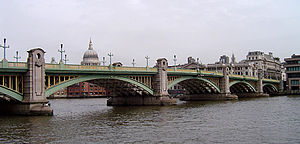
Southwark Bridge
Southwark Bridge
Southwark Bridge er en bro i London som forbinder Southwark med City of London over Themsen. Broen blev tegnet af Ernest George og Basil Mott og åbnet i 1921.